Samuel Pattinson

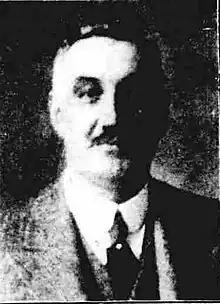
Samuel Pattinson

Samuel Pattinson (17 December 1870 – 15 November 1942) was a British businessman and Liberal politician.